Kati Kati

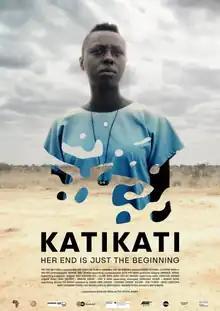
Film poster

Kati Kati is a 2016 Kenyan drama film directed by Mbithi Masya. "Kati Kati" is a co-production of One Fine Day Films and Ginger Ink. At the 2016 Toronto International Film Festival, "Kati Kati" won the Prize of the International Federation of Film Critics (FIPRESCI) for the Discovery programme. It was selected as the Kenyan entry for the Best Foreign Language Film at the 90th Academy Awards, but it was not nominated.